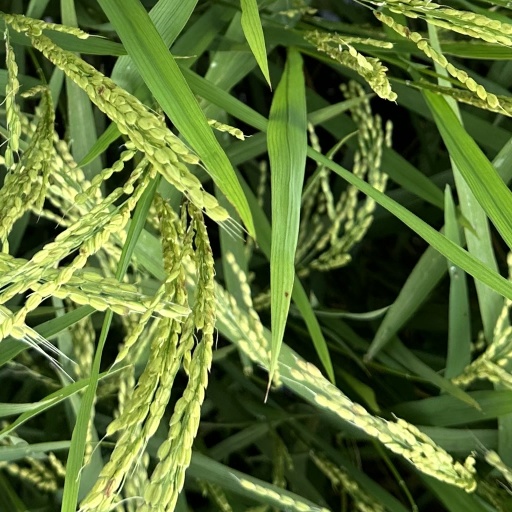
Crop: rice